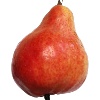
Label: Pear Red 1